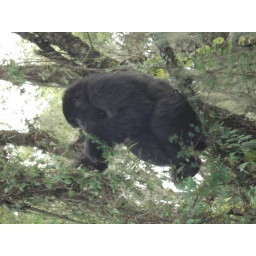
female gorilla in a tree